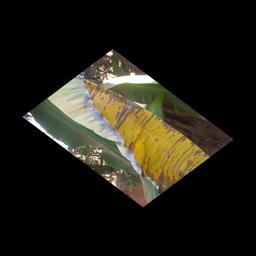
Label: MALBHOG LEAF